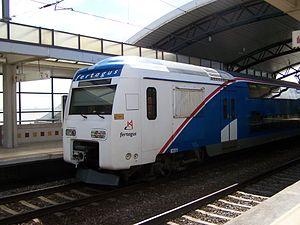
La série 3500 est une série d'automotrices électriques portugaises.